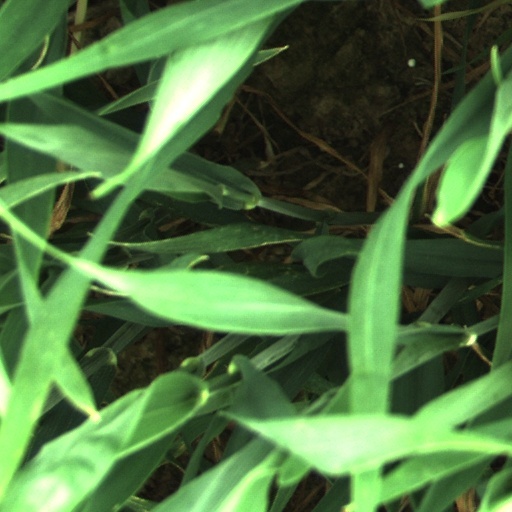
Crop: wheat